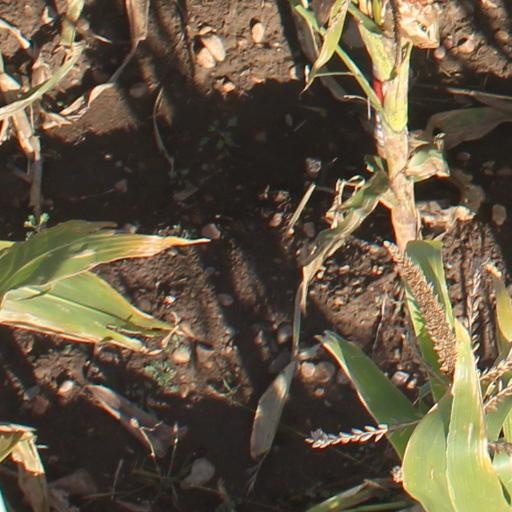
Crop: maize; corn